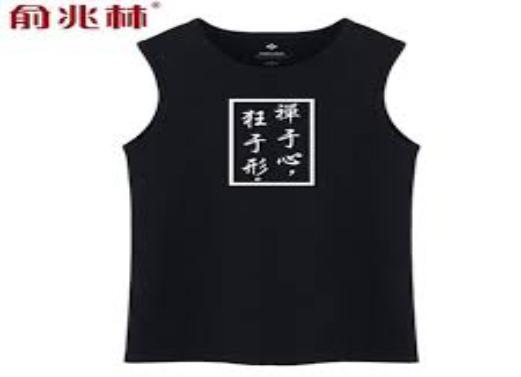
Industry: Clothes